Duke of the Florentine Republic

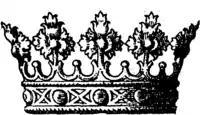
The ducal coronet used by the Italian states.

The Duca della Repubblica Fiorentina, rendered in English as Duke of the Florentine Republic or Duke of the Republic of Florence, was a title created in 1532 by Pope Clement VII for the Medici family (his own family), which ruled the Republic of Florence. There were effectively only two dukes of the Republic of Florence, Alessandro de' Medici and Cosimo de' Medici, the second duke being elevated to Grand Duke of Tuscany, causing the Florentine title to become subordinate to the greater Tuscan title.